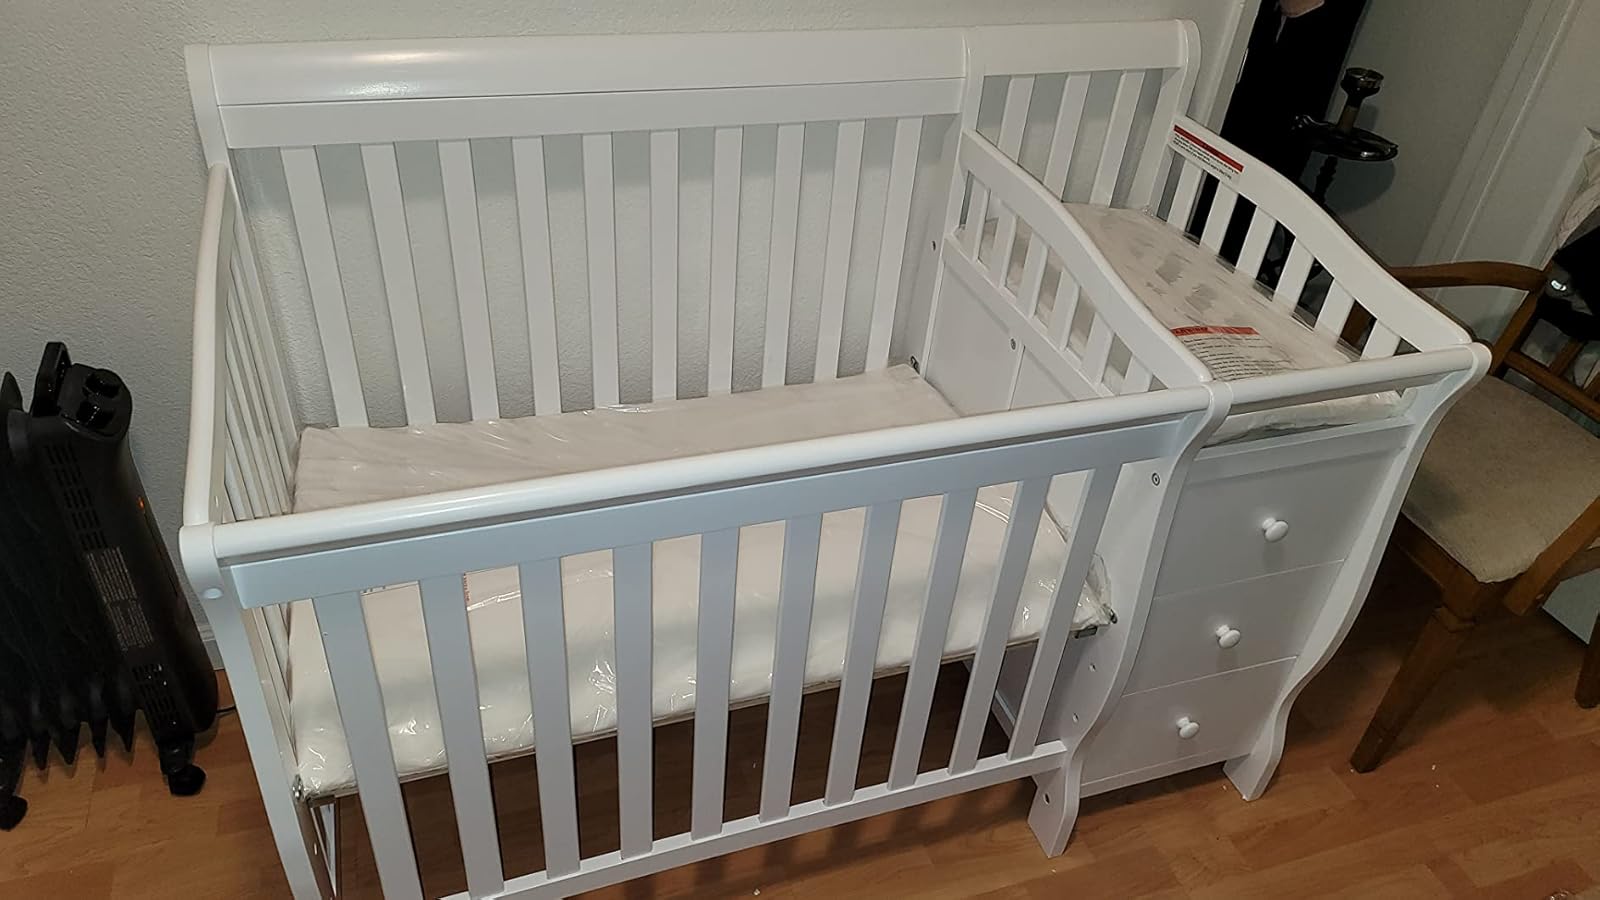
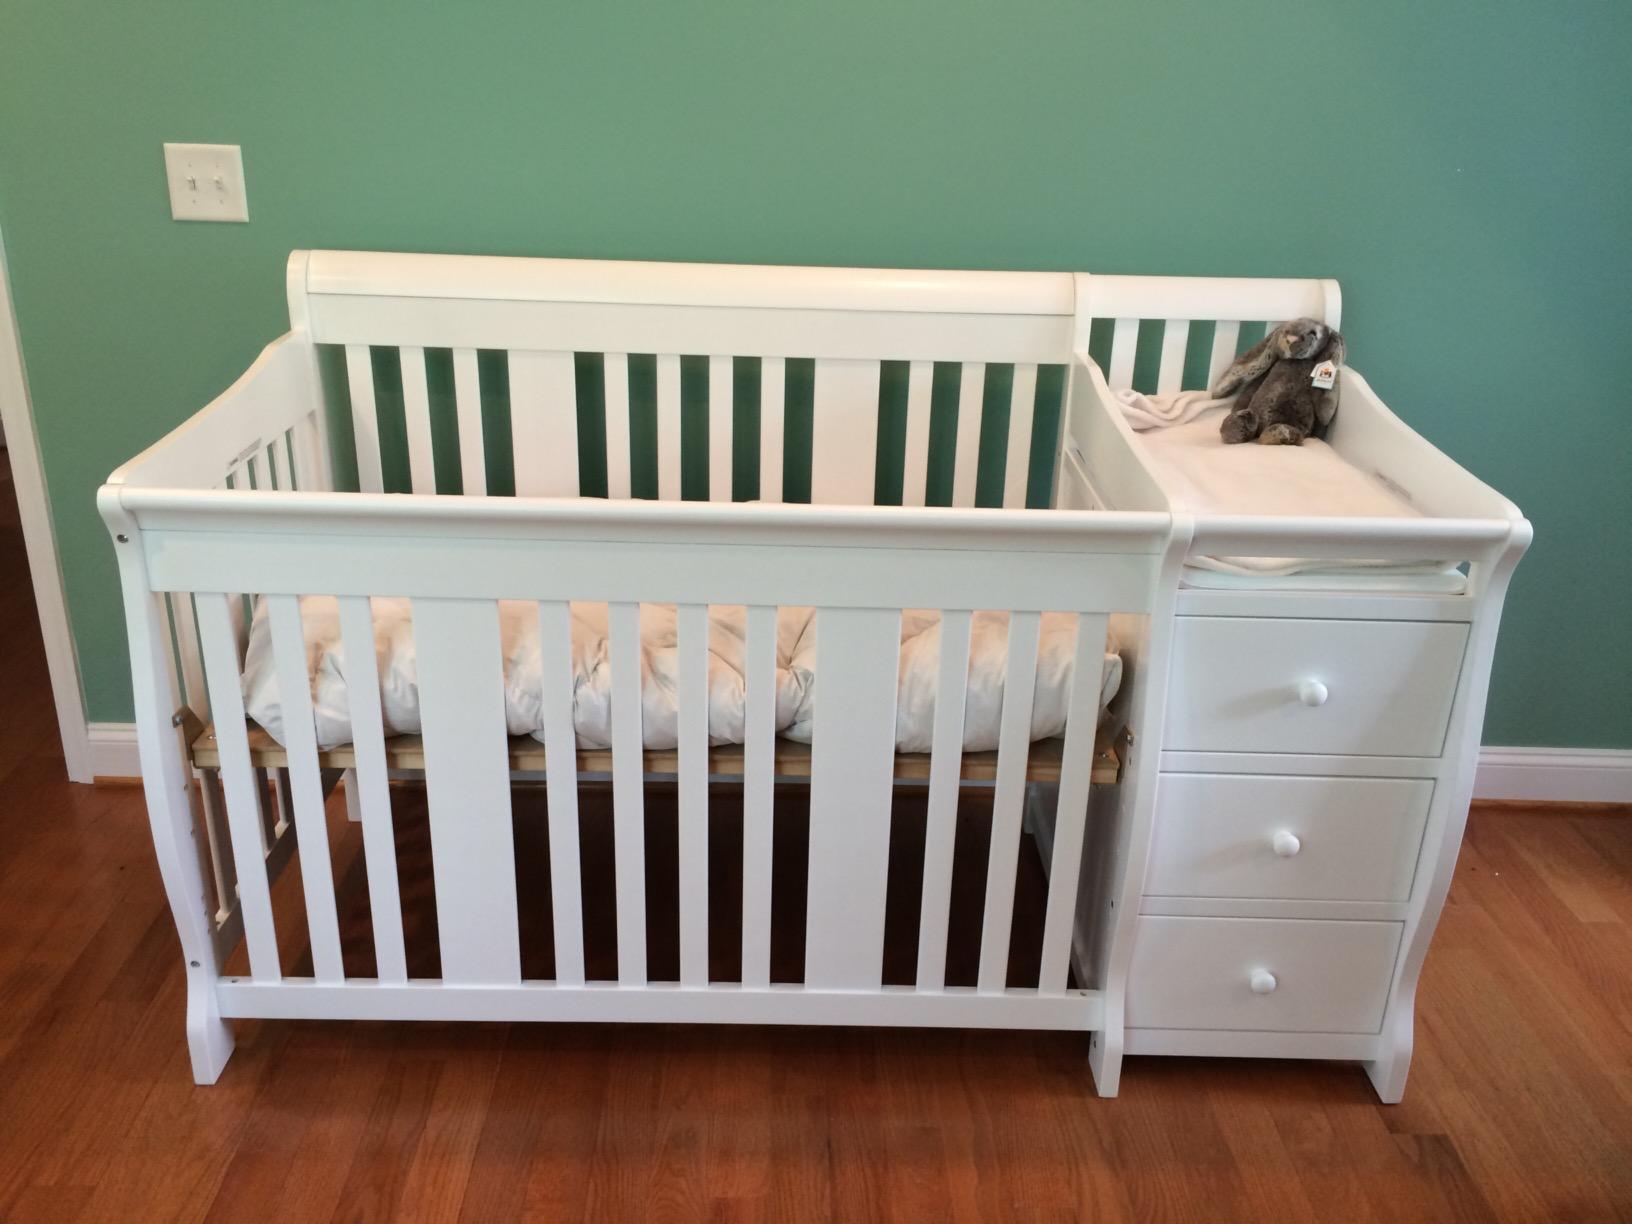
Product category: products_crib
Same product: yes